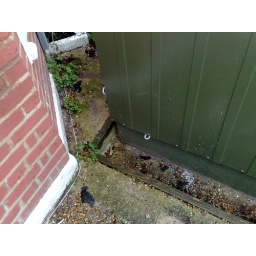
A picture of how deep the bike shed is in the ground